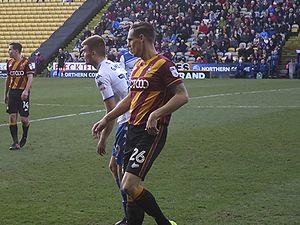
Matthew Shaun Kilgallon, né le 8 janvier 1984 à York, est un footballeur anglais qui évolue au poste de défenseur à Hamilton.